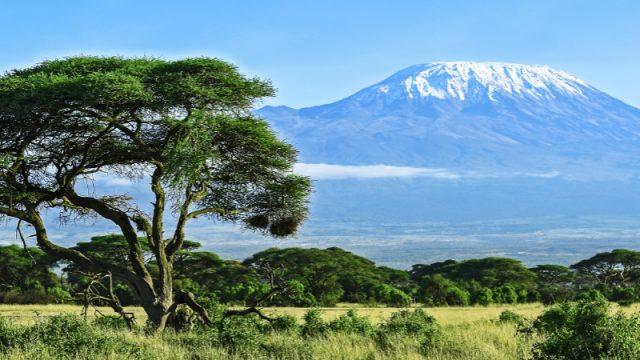
Mandhari nzuri ya kuvutia ya asili, yenye miti mingi mirefu, vichaka pamoja na nyasi ndefu. Kwa mbali unaonekana mlima mrefu, anga likiwa na rangi ya bluu.